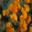
Label: poppy